DRB Class 03.10

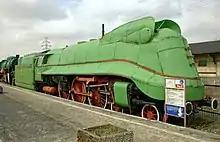
Pm3-5 as Pm3-3 with a 32D3-3 tender

The DRG's Class 03.10 engines were an evolutionary development from the Class 03 locomotives, comparable to those of Class 01.10 which had evolved from Class 01. The first 03.10 was built in 1939 and 140 units were to be manufactured. As a result of the Second World War and the switching of production to 'war essential' goods, only 60 vehicles were completed. Originally supplied with the 2'2 T38St standard tenders, the 03.10 could later be encountered coupled to 2'2'T34 tenders. The locomotives were mainly produced by the firms of Borsig, Krupp and Krauss-Maffei, and were fully enclosed by streamlining plates. The vehicles were given the operating numbers 03 1001 – 1022, 03 1043–1060 and 03 1073 – 1092.